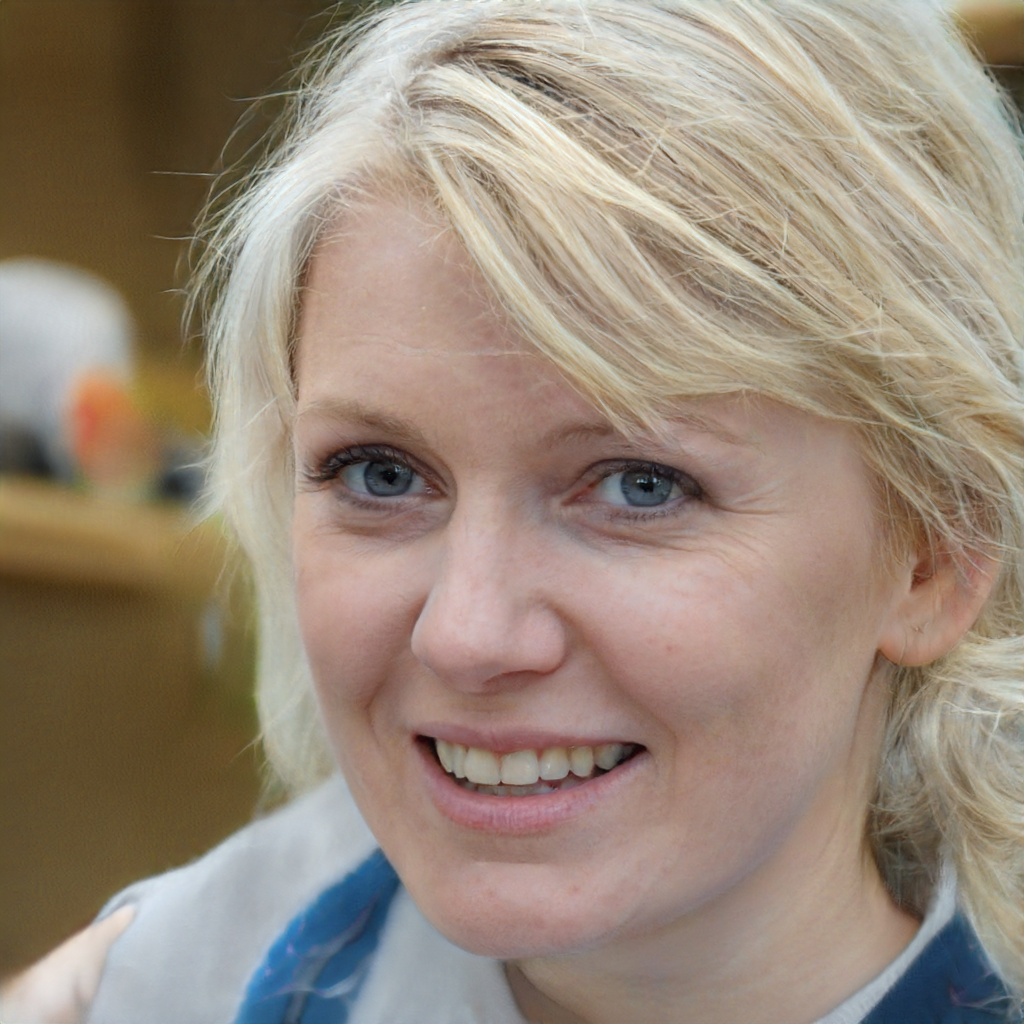
Gender: Female